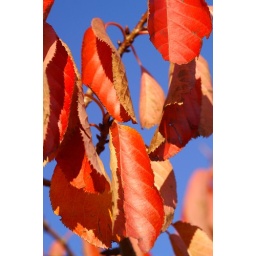
Colours supplied by a neighbour's tree and a stunning sky